C16orf90

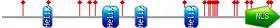

C16orf90's tertiary structure includes linear alpha-helices separated by a disordered or coiled-coil region.